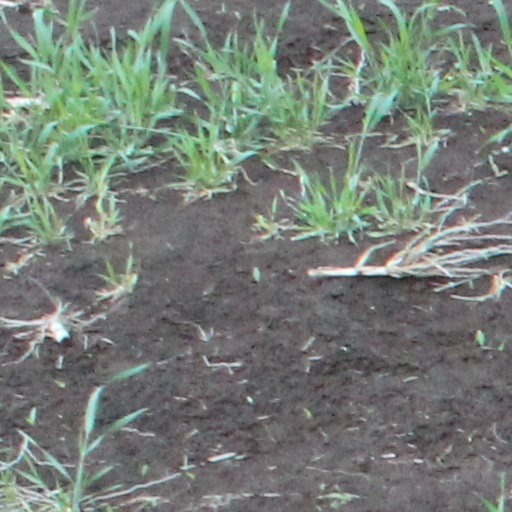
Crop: wheat